Eth's Skin

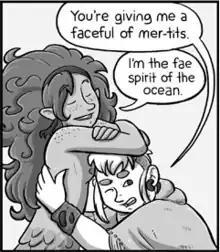
A panel from "Eth's Skin", showing the characters Miira (left) and Eth (right).

Eth's Skin is a webcomic written and drawn by Sfé R. Monster since 2014. Following Eth, a non-binary fisher who lives in a magical version of British Columbia, "Eth's Skin" tells a story in which the protagonist accidentally picks up the skin of a selkie, which triggers an adventure. Inking on the webcomic is done by Kory Bing.